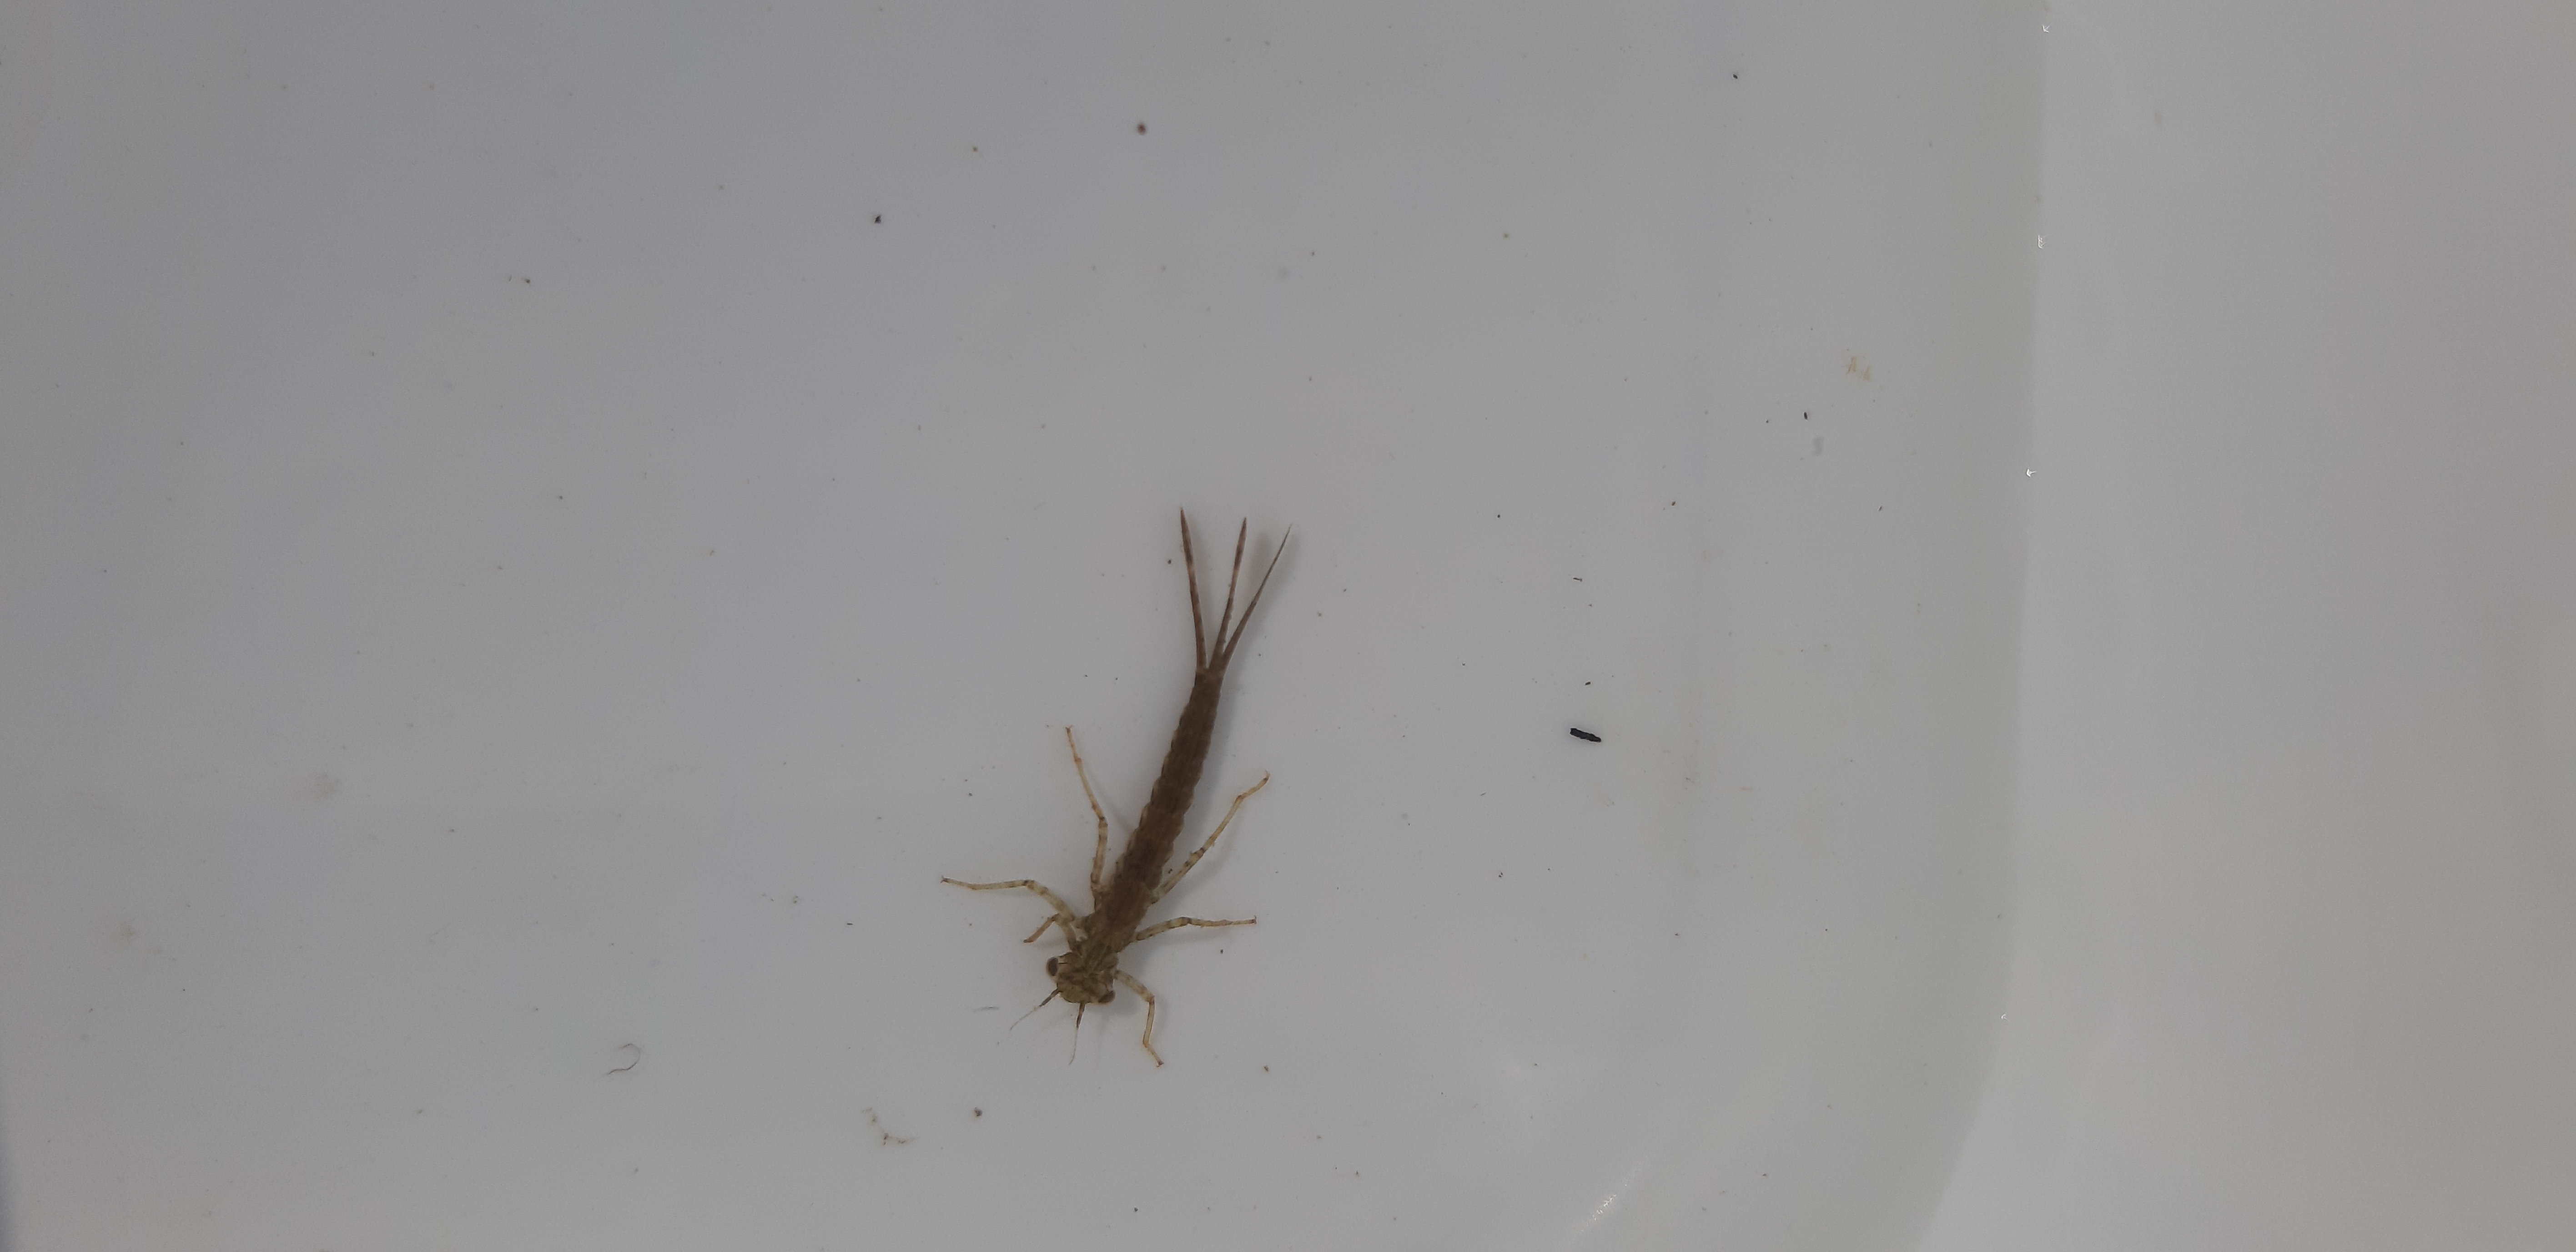
Macroinvertebrate group: damselflies